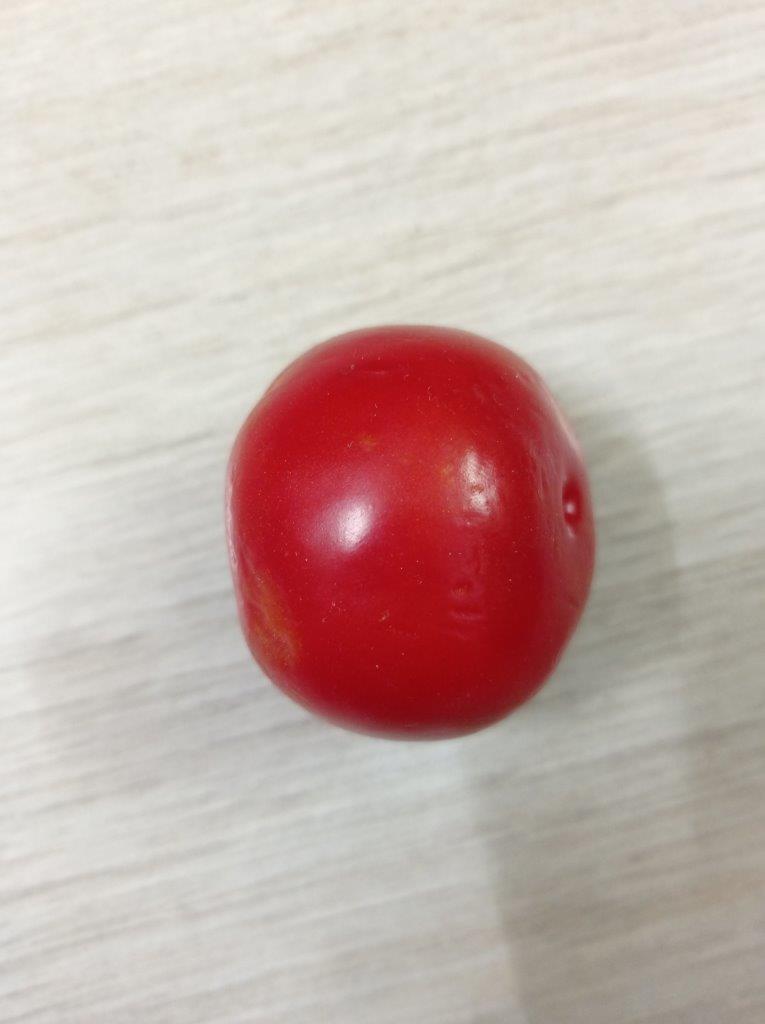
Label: Fresh